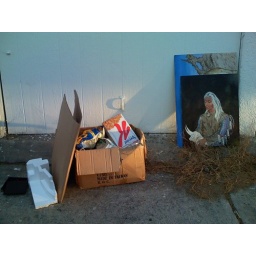
box of gargabe and creepy-ass art left leaning against my garage door